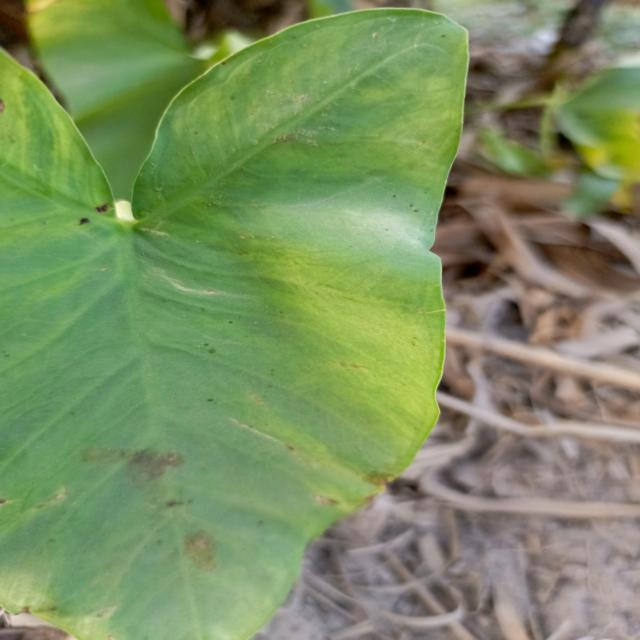
Label: Mid_Blight